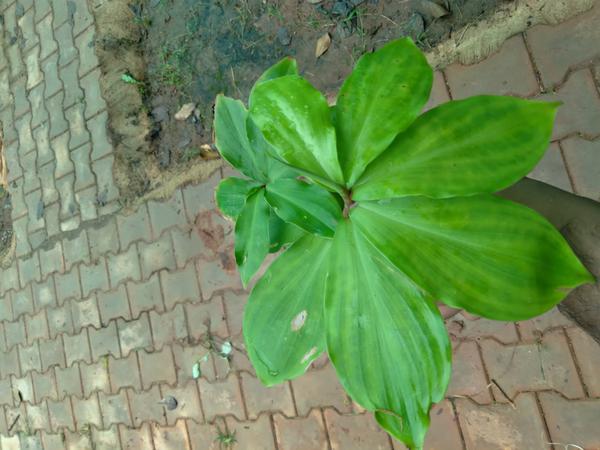
Plant: Insulin